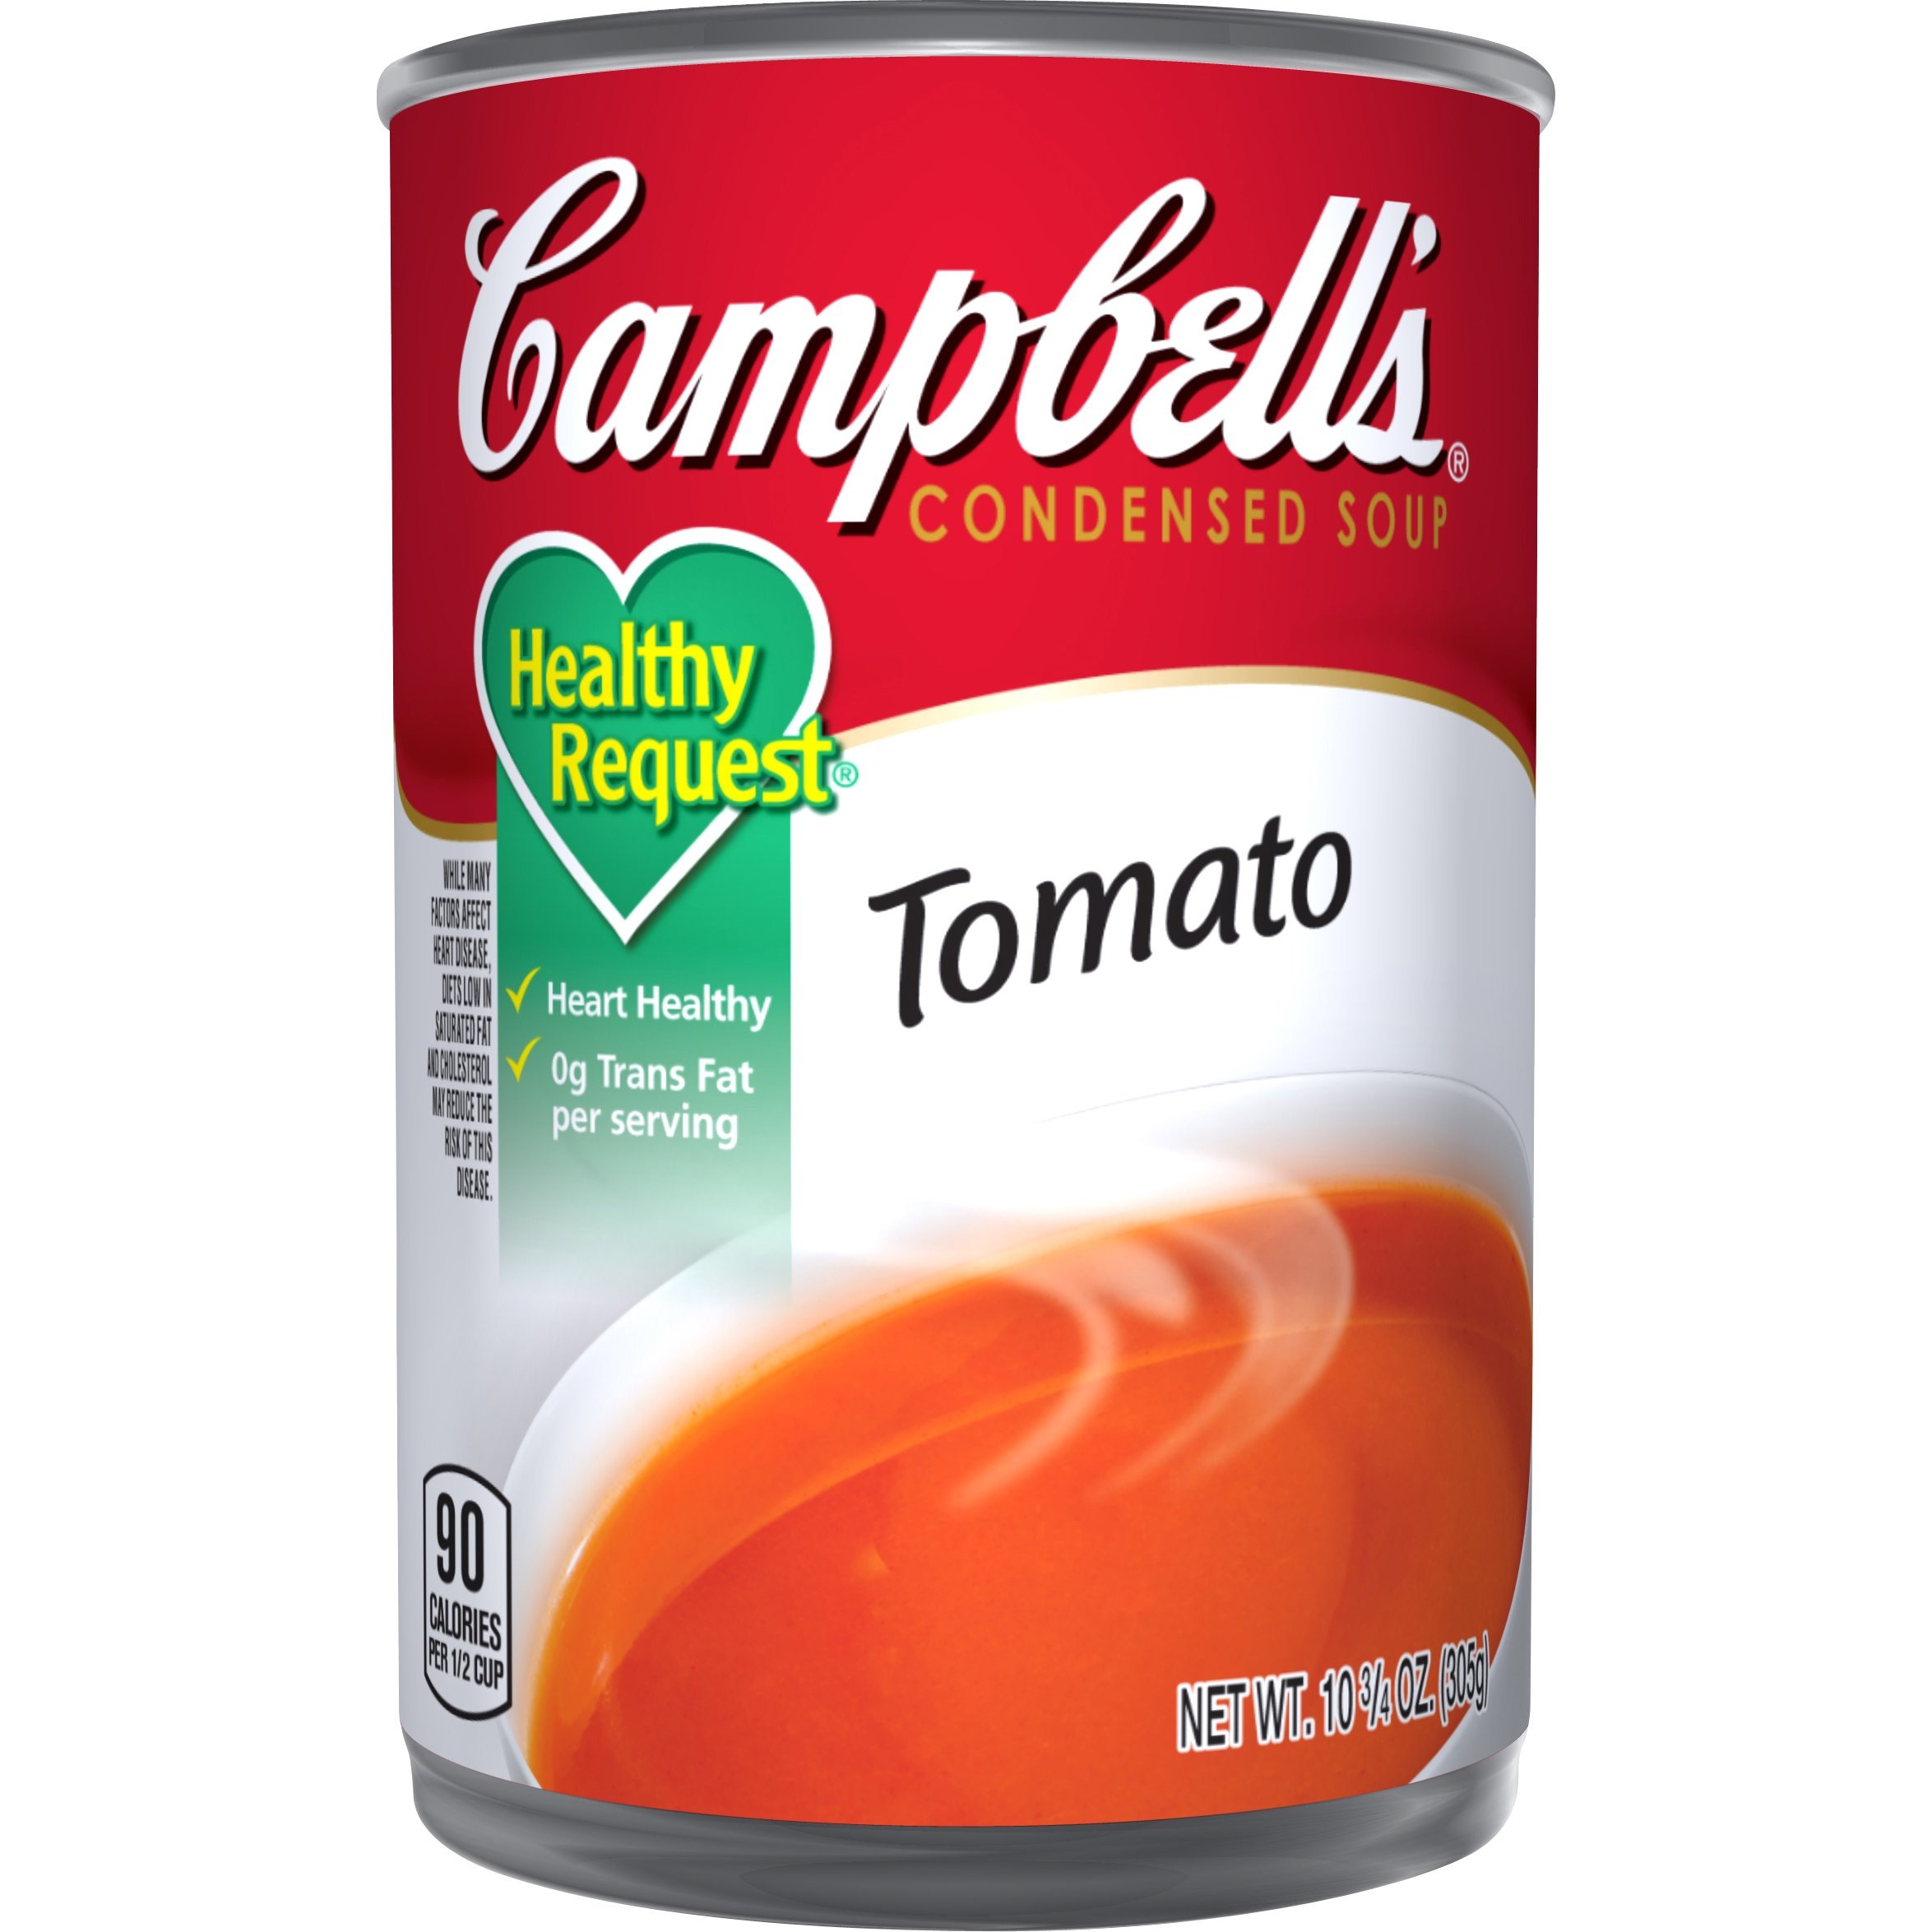
Item Name: Campbell's Healthy Request Condensed Soup, Tomato, 10.75 Ounce (Pack of 24)
Bullet Point 1: Timeless tomato soup crafted with your health in mind
Bullet Point 2: Heart healthy, 0 grams trans fat per serving, good source of vitamin C, low in cholesterol
Bullet Point 3: Crafted with farm-grown tomatoes cooked to perfection
Bullet Point 4: Count on this classic to comfort and satisfy
Bullet Point 5: Family-pleasing recipe perfect on its own or paired with sandwiches
Value: 258.0
Unit: Ounce

Price: 1.79